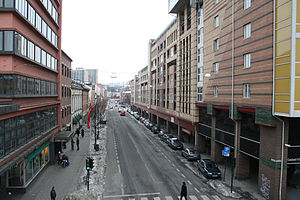
Grønland (Oslo)
Ny og gammel bebyggelse i Grønland, Oslo
Grønland er en gade og et kvarter øst for Oslo centrum, mellem Vaterland og Akerselva, Tøyen, Enerhaugen og Gamlebyen, i bydelen Gamle Oslo. Grønland er også hovedgaden i området.